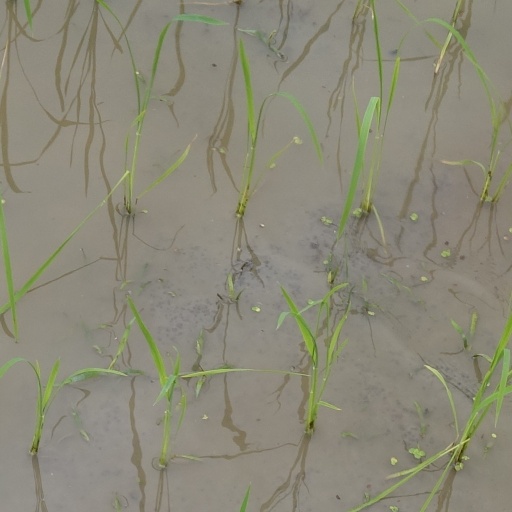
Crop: rice